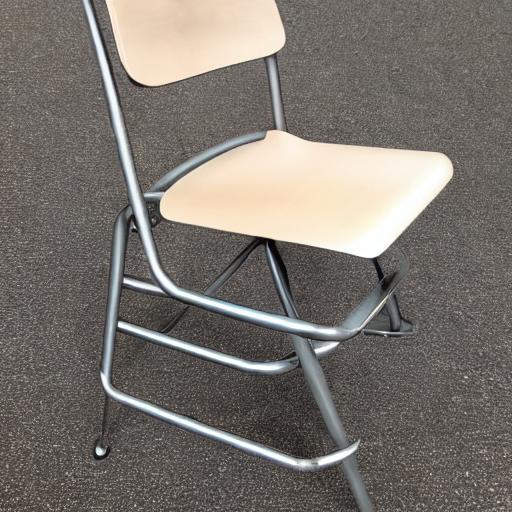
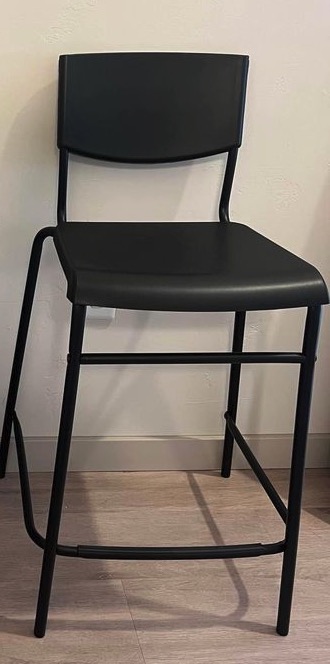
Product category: stool
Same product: no